Kit Harington

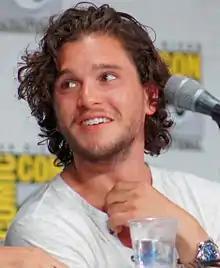
Harington at the 2011 San Diego Comic-Con

After "War Horse", Harington auditioned for and landed his first television role as Jon Snow in the series "Game of Thrones". The show debuted in 2011 to great critical acclaim and was quickly picked up by the network for a second season. "Game of Thrones" takes place on the fictional continents of Westeros and Essos and chronicles the power struggles among noble families as they fight for control of the Iron Throne of the Seven Kingdoms. Jon Snow is introduced as the illegitimate son of Ned Stark, the honourable lord of Winterfell, an ancient fortress in the North of the fictional continent of Westeros. Harington's role was largely filmed in Iceland and Northern Ireland. The series concluded its run with its eighth season in April 2019.